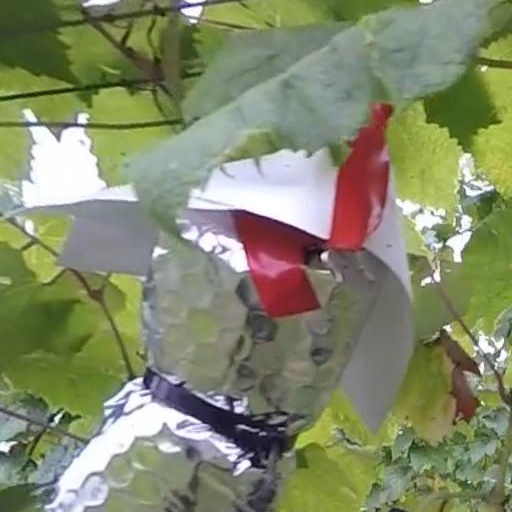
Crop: grape